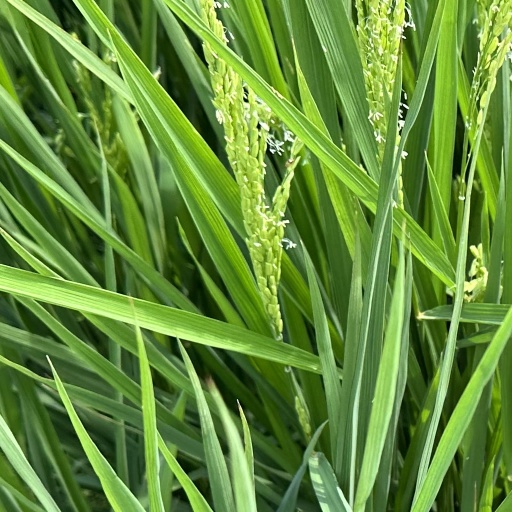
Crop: rice